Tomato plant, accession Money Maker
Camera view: bottom (45 deg); turntable rotation: 180 degrees
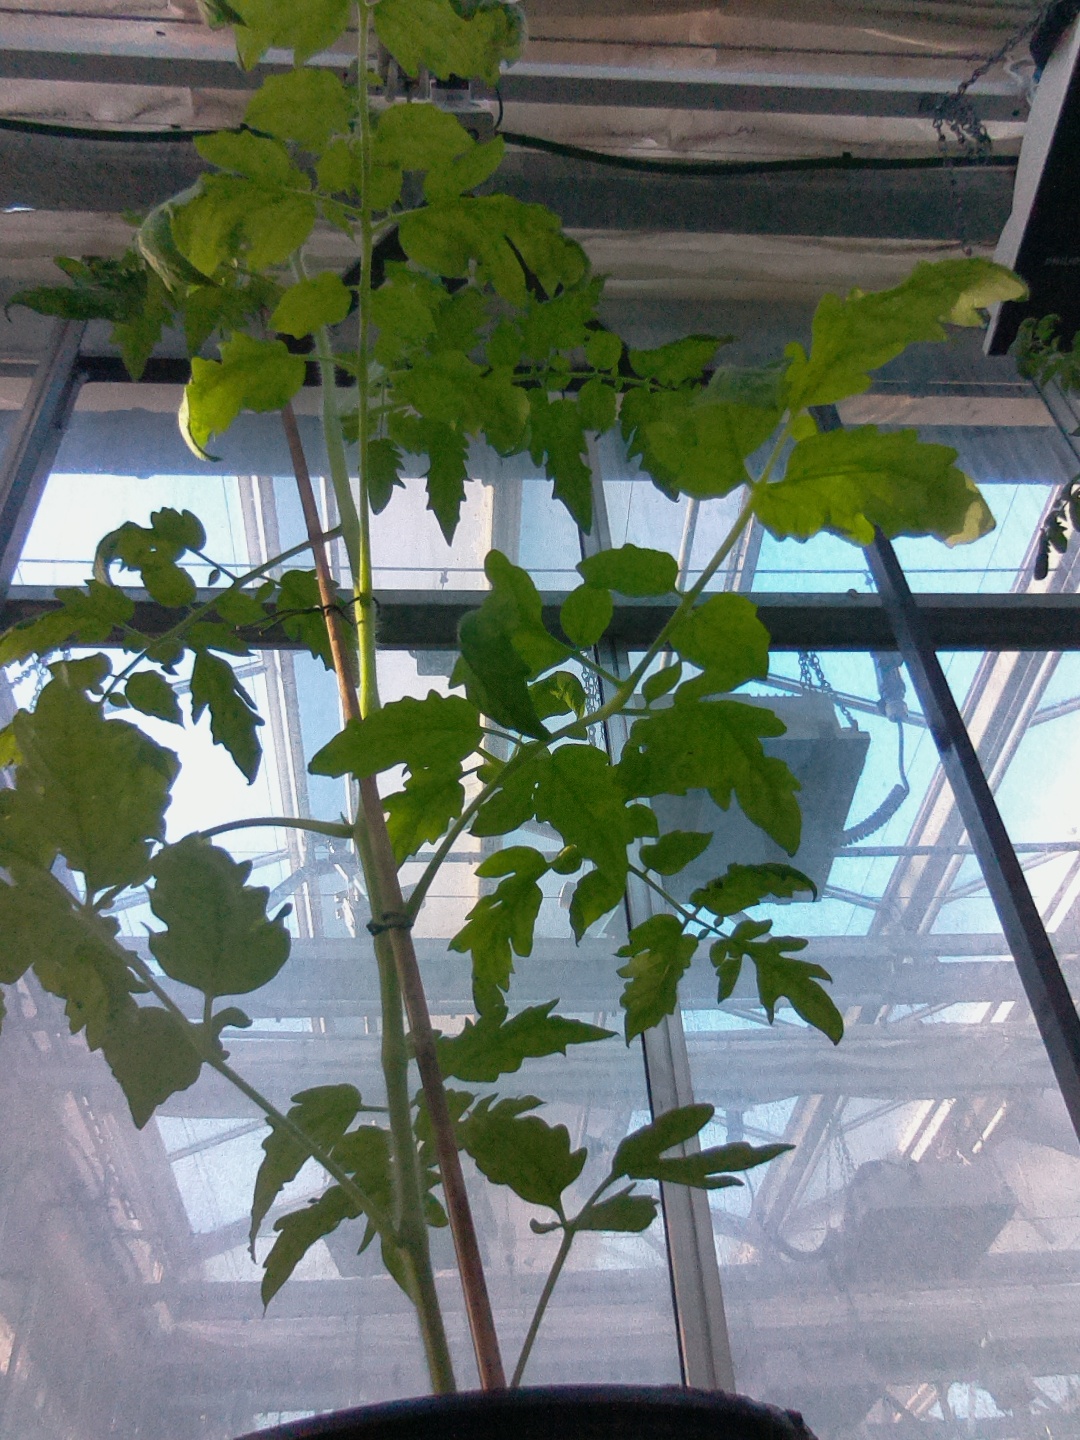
BBCH growth stage 22: 20%-30% Side shoots formed